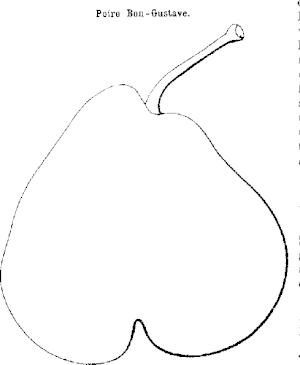
Silhouette de la poire Bon Gustave.
La Bon Gustave est une variété de poire.